Porta San Giorgio, Verona

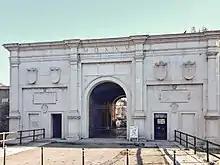

Porta San Giorgio was a gate or portal of the former outer medieval walls of the city of Verona, Italy.